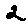
Label: 2